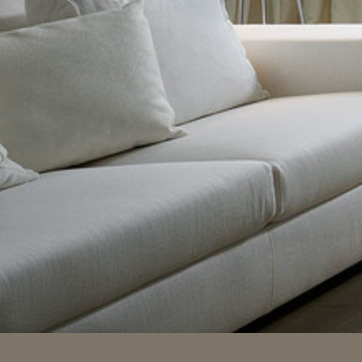
Material: fabric